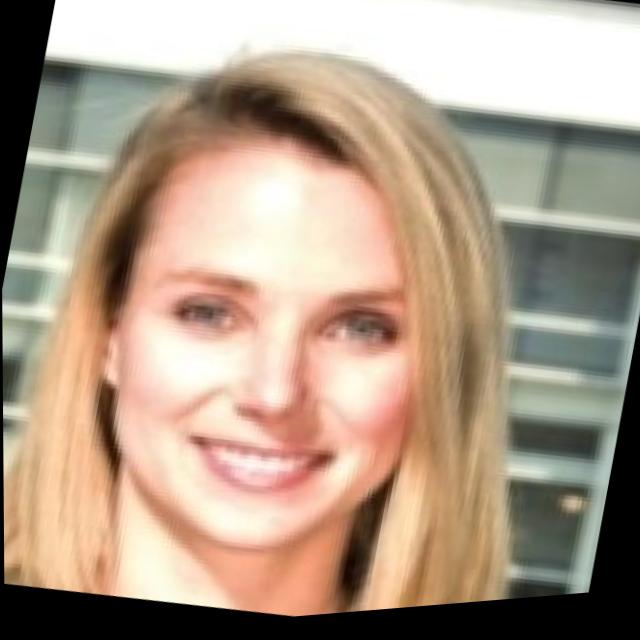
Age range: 21-44